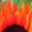
Label: sunflower